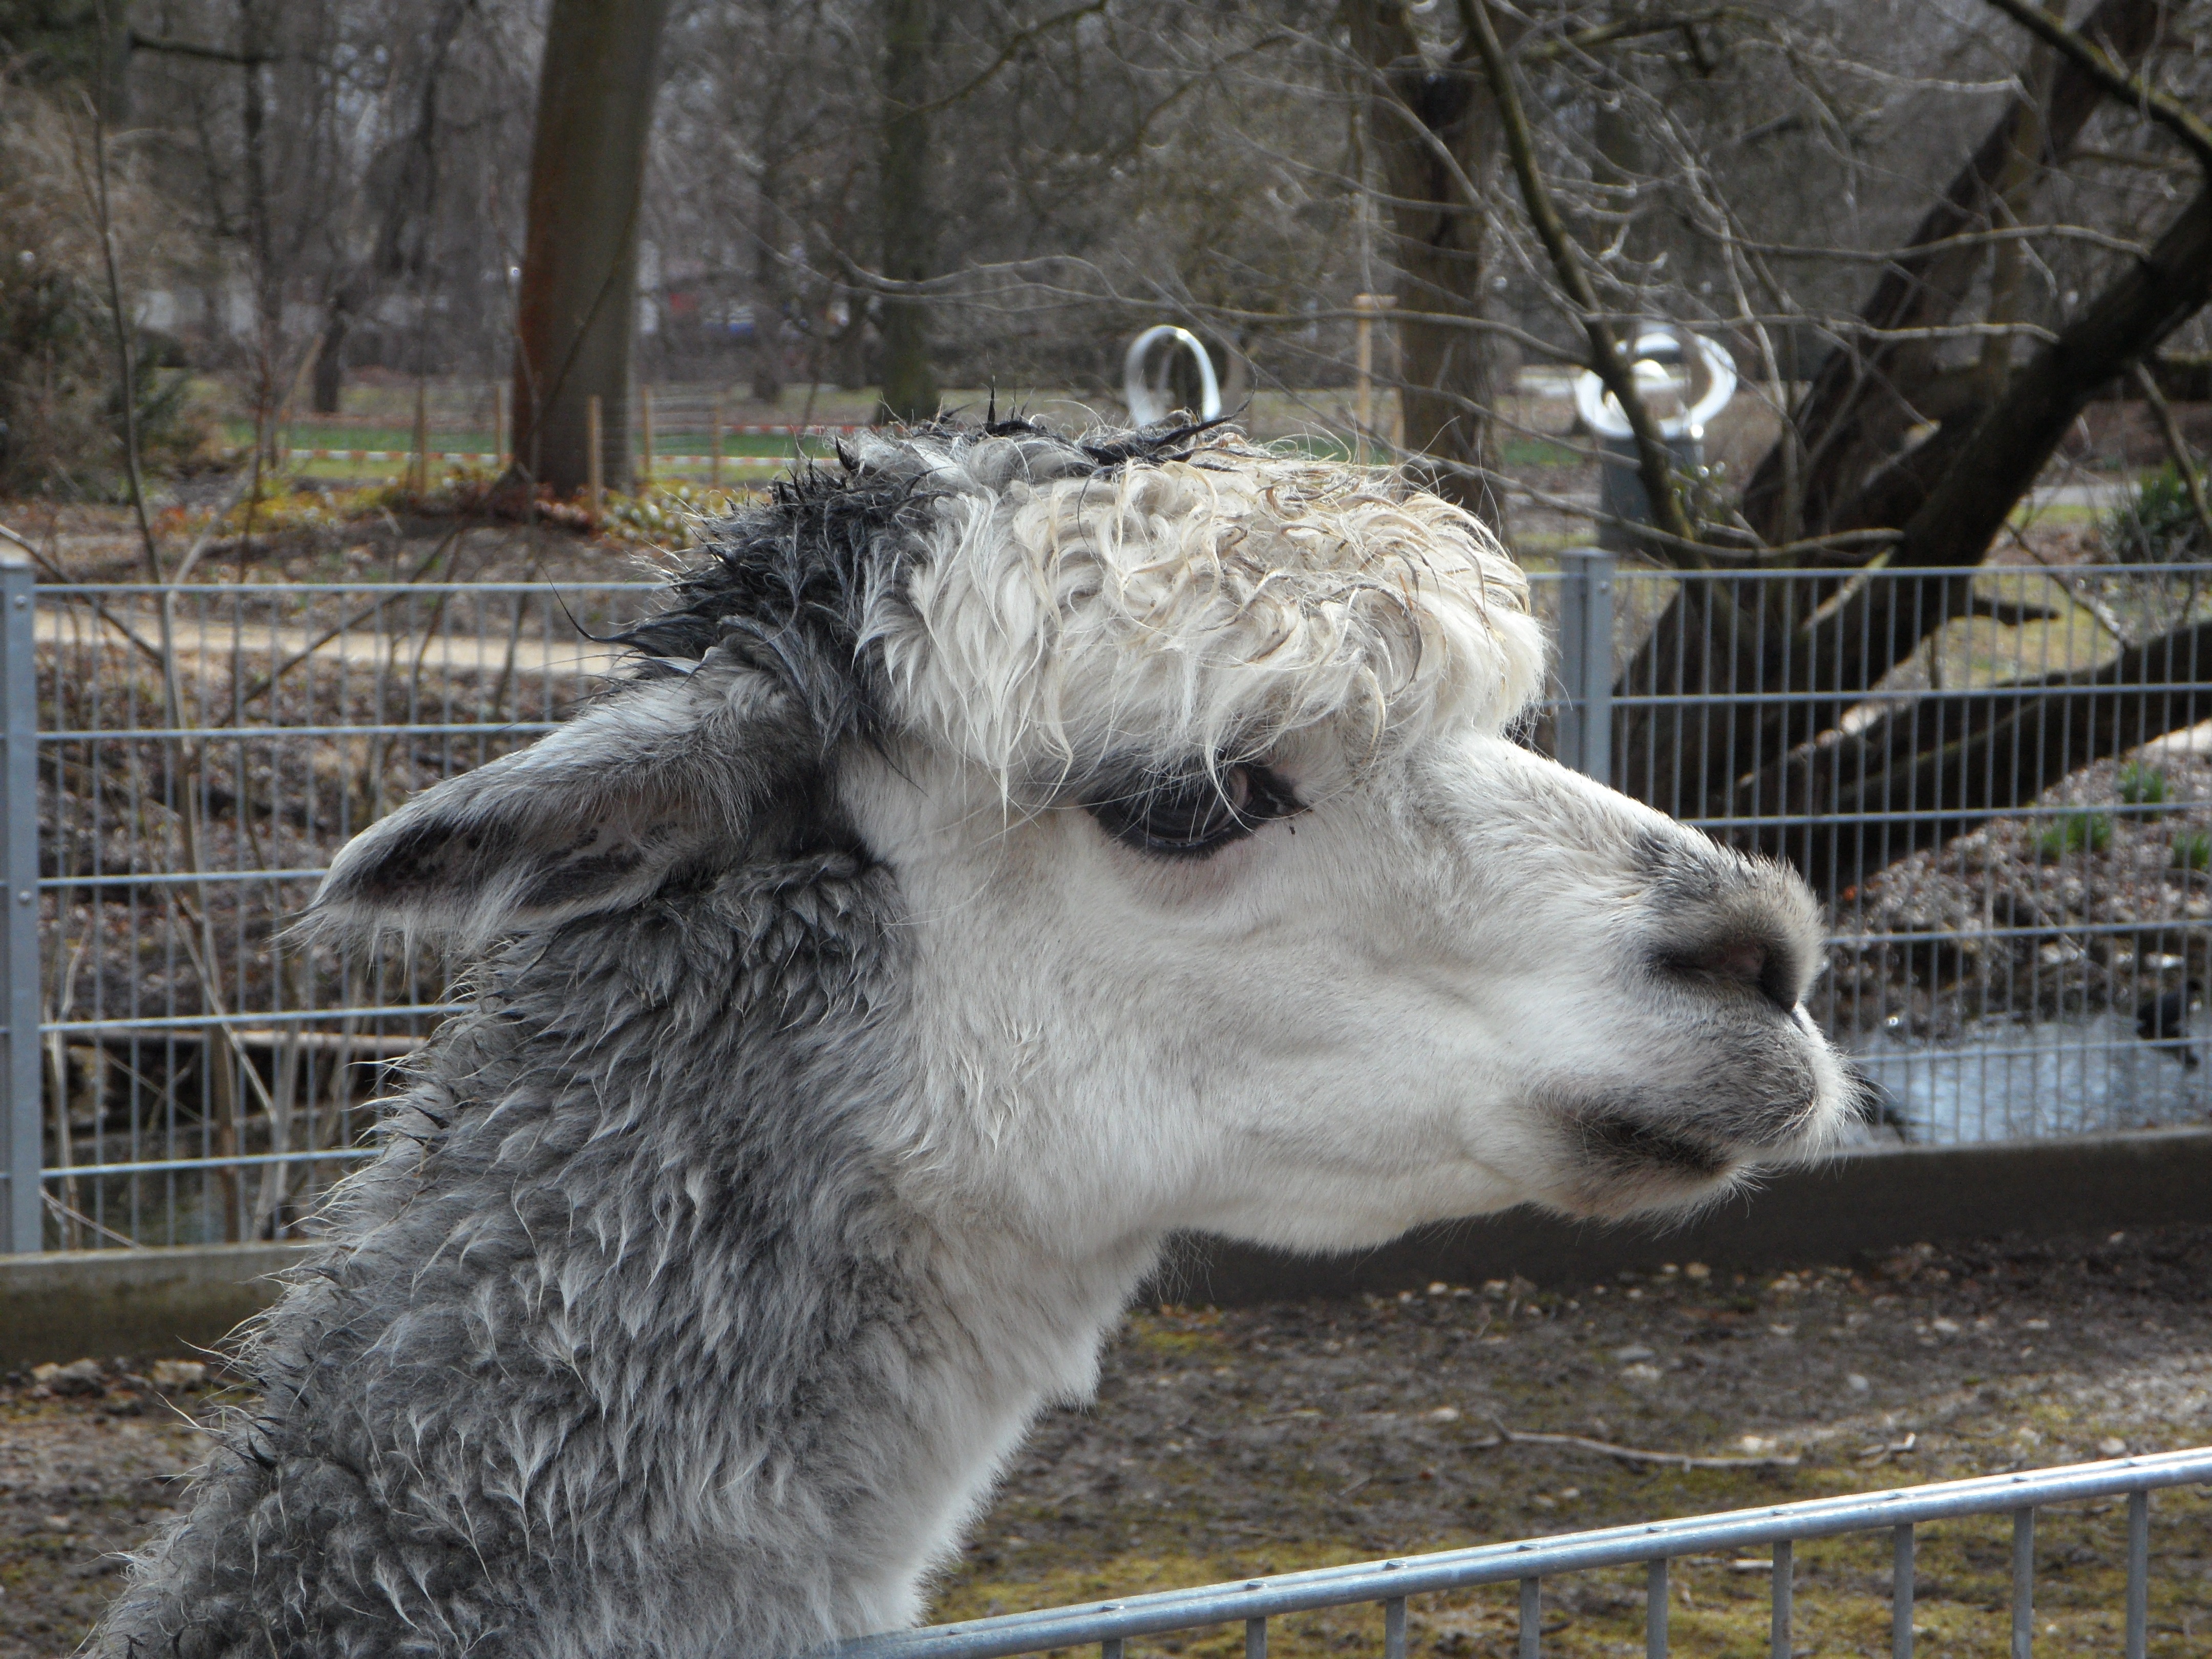
animal, profile, zoo, fluffy, mammal, wool, fauna, llama, alpaca, face, head, vertebrate, soft, petting zoo, camel like mammal